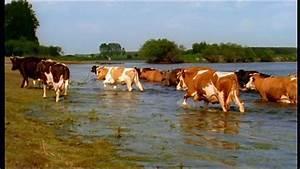
cow